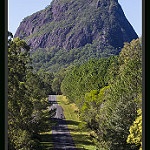
Scene: Outdoor